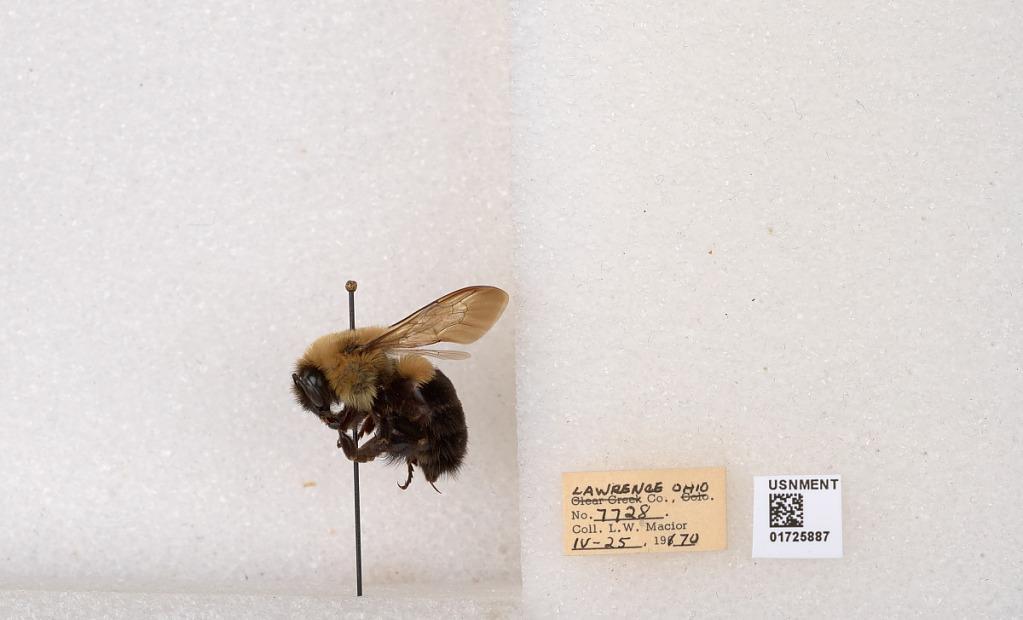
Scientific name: Bombus impatiens Cresson
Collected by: L. Macior
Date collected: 1970-4-25
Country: United States
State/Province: Ohio
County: Lawrence
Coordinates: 38.5985, -82.5367